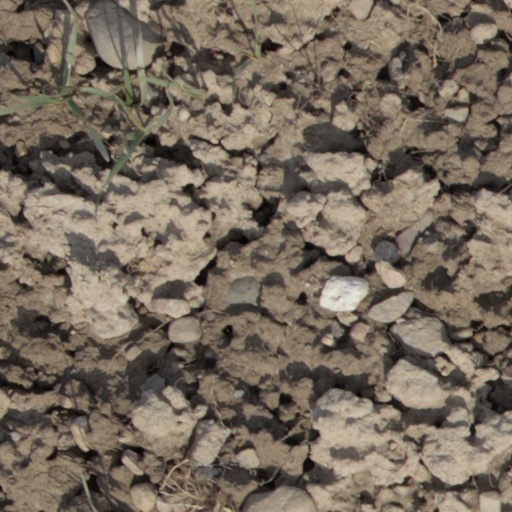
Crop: wheat